Field ration

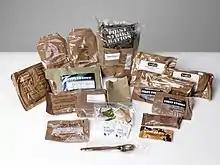
The contents of a First Strike Ration, a United States Army field ration for high-energy meals in combat

A field ration is a type of prepackaged military ration designed to be easily and quickly prepared and consumed in the field, in combat, at the front line, or where eating facilities are otherwise unavailable. Field rations are primarily used by military forces, though they are also sometimes distributed to civilians as part of humanitarian aid and emergency management.